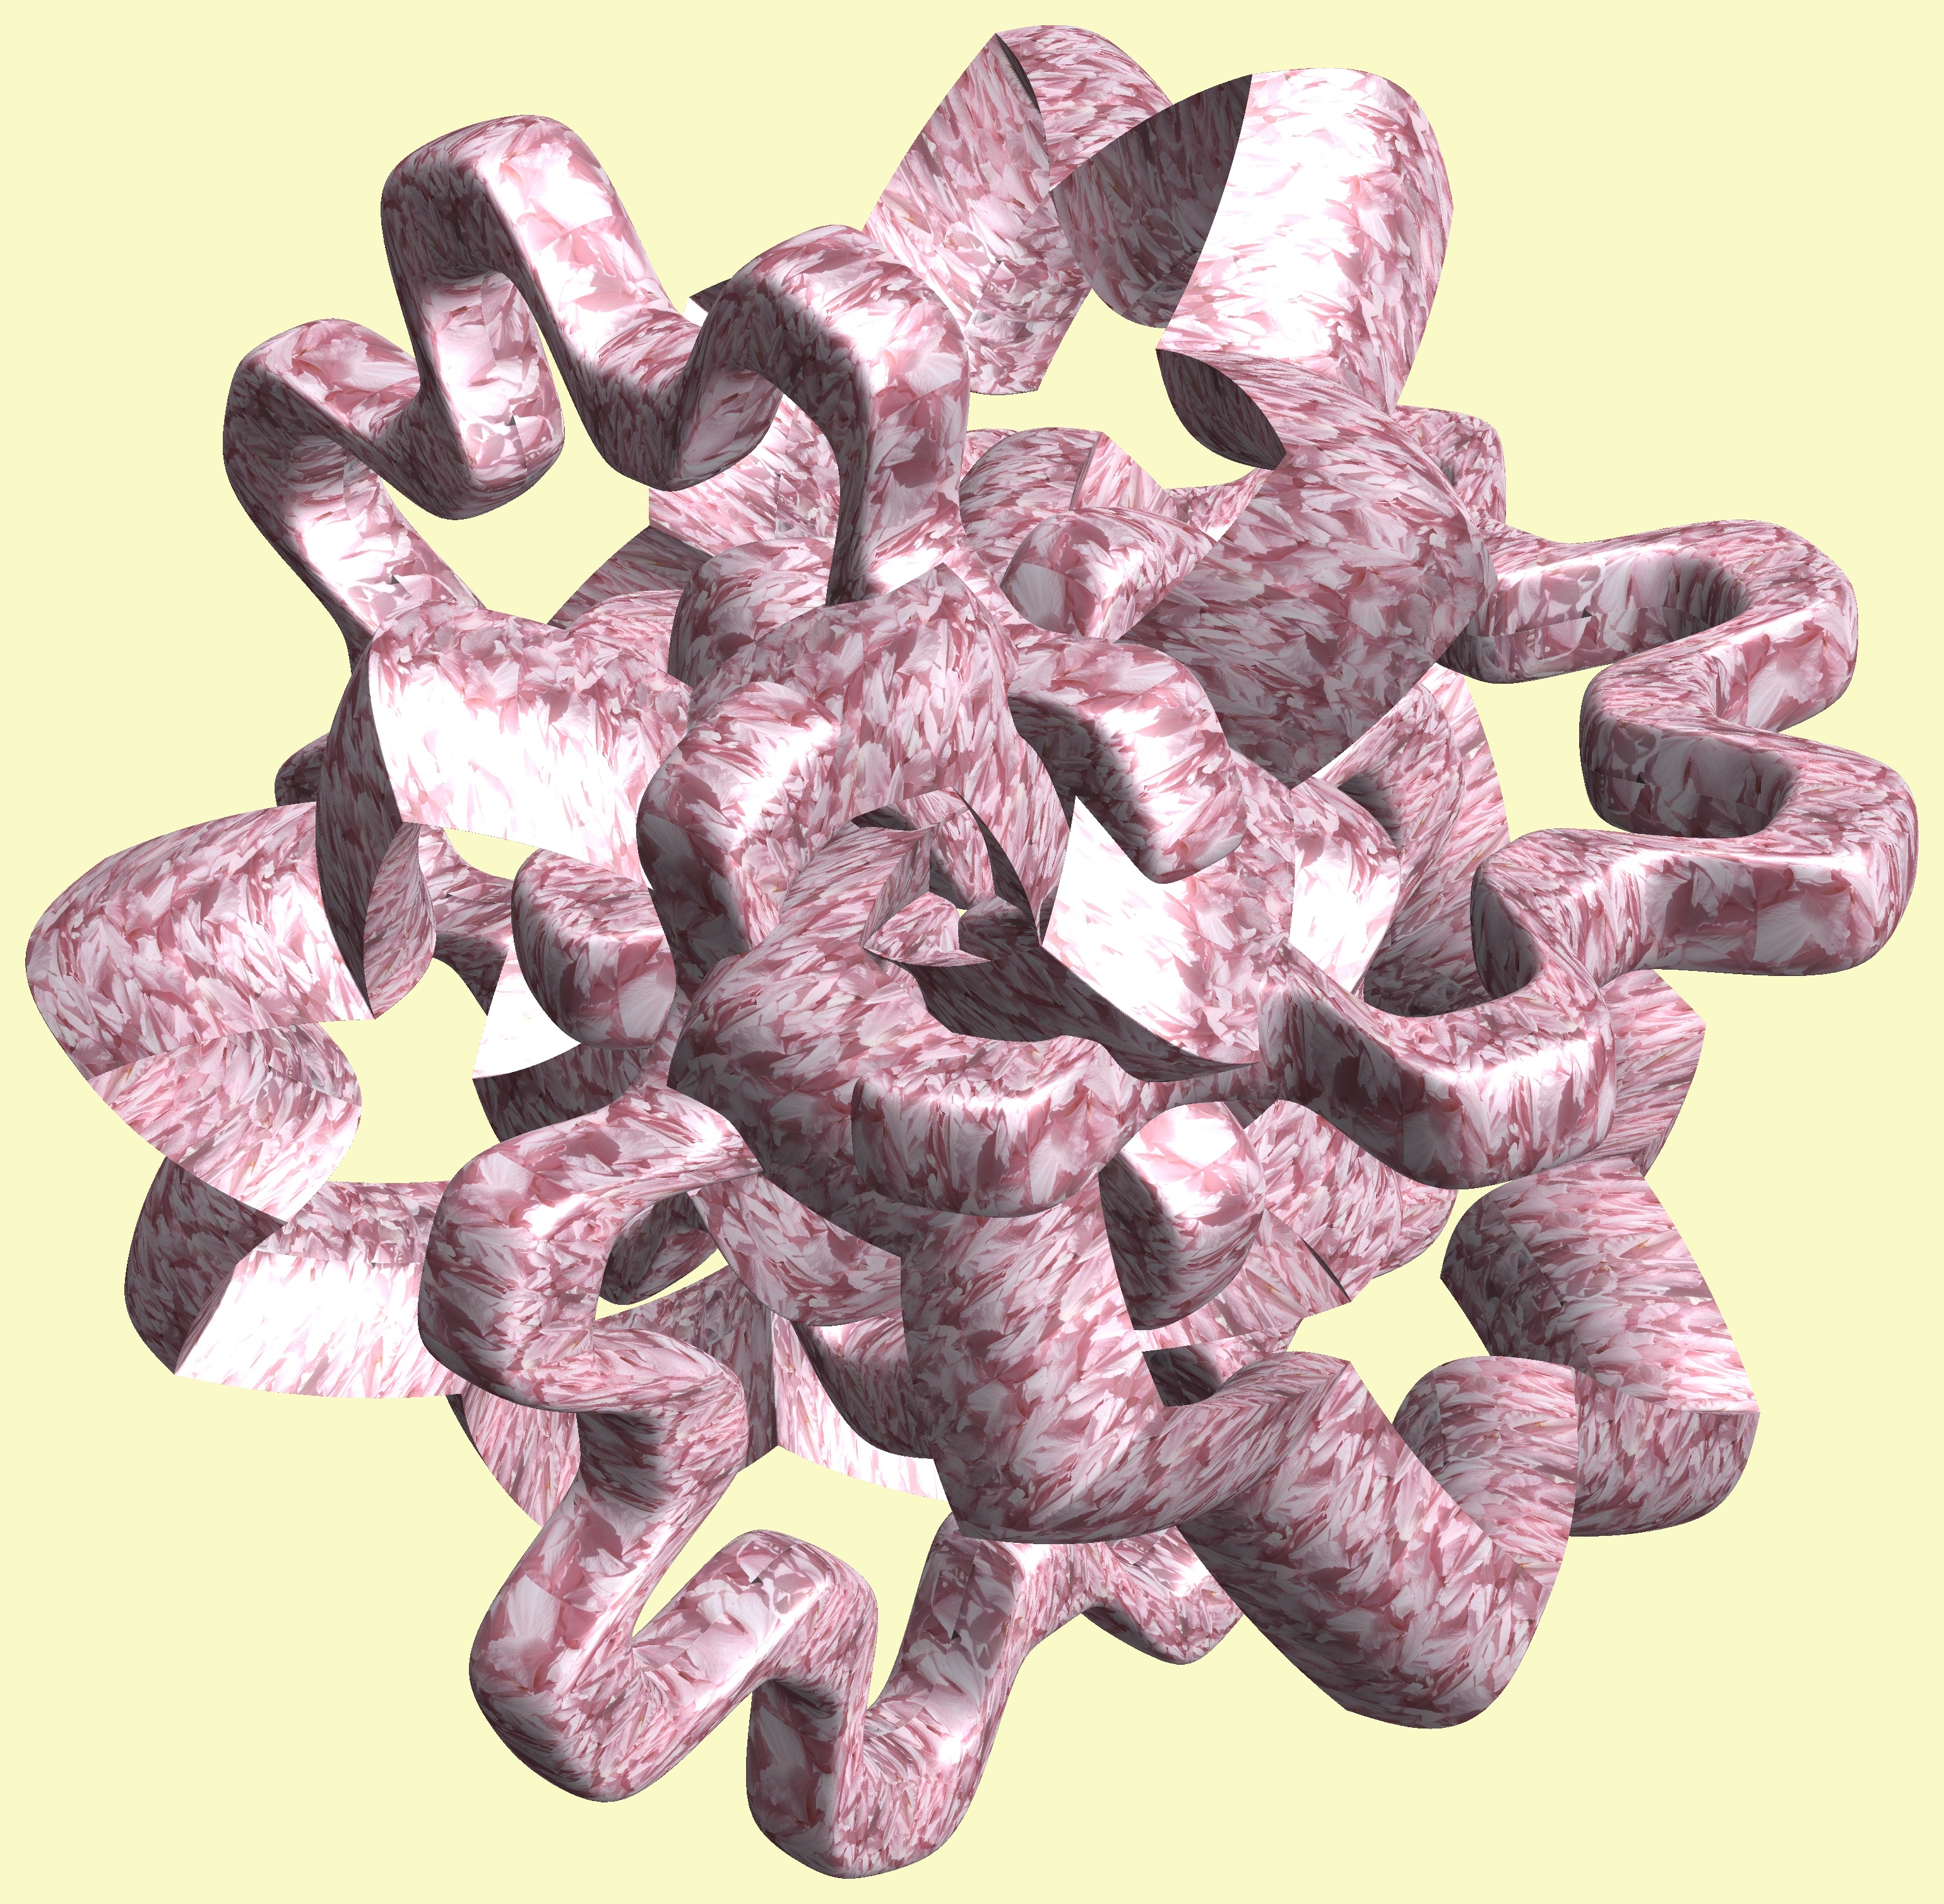
structure, texture, flower, petal, pattern, pink, art, cool image, figure, design, symmetry, 3d, graphic, torus, mathematica, cg, parametricplot3d, code, program, algorithm, abstruct, mapping, fashion accessory